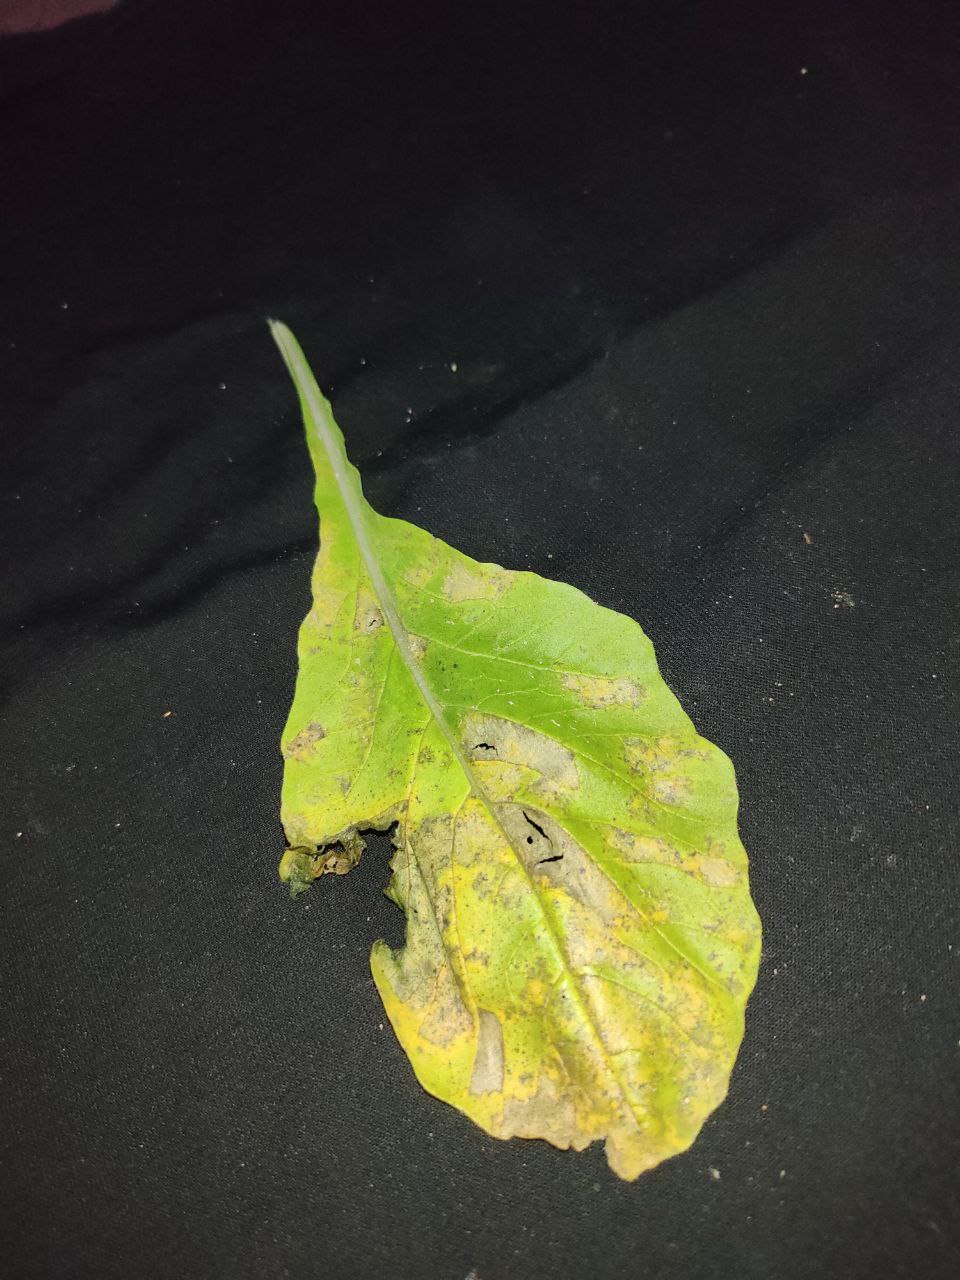
Label: Downey mildew